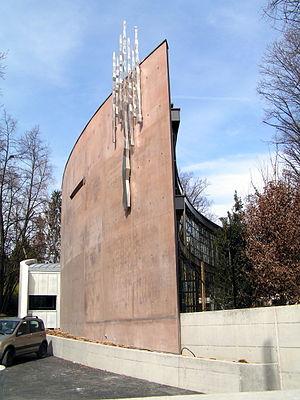
Synagogue de la communauté Israélite Libérale de Genève, 43 route de Chêne - CH-1208 Genève
Beith GIL est une synagogue située à Genève s'inscrivant dans le mouvement du judaïsme libéral.